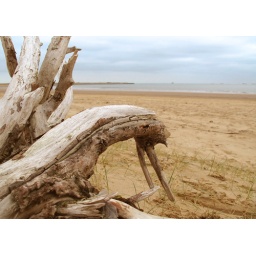
A dream... to be a ship upon that silver sea.